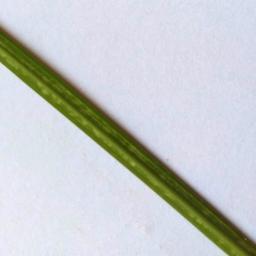
Label: Rice___Healthy